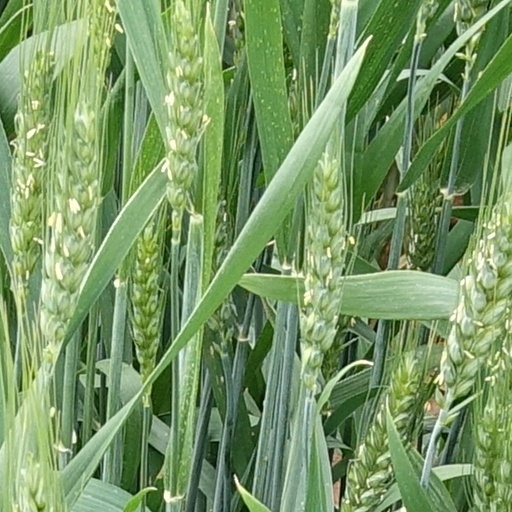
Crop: wheat